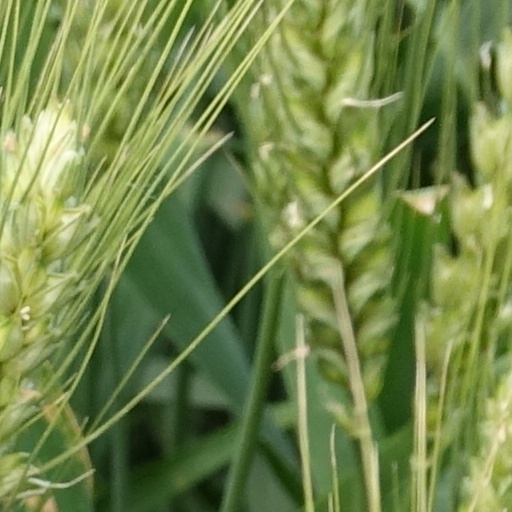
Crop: wheat